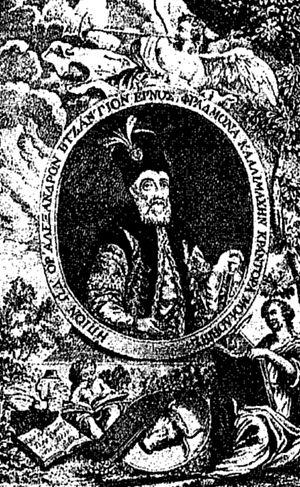
Alexandre Kallimachis, en grec Alexandros Kallimahis, en roumain Alexandru Calimachi, né et mort à Constantinople, est un prince phanariote qui, après avoir été au service de l’Empire ottoman, est devenu Hospodar de Moldavie de 1795 au 8 mars 1799. La monarchie était élective dans les principautés roumaines de Moldavie et de Valachie. Le souverain était élu par les boyards, puis agréé par les Ottomans : pour être nommé, régner et se maintenir, il s'appuyait sur les partis de boyards et fréquemment sur les puissances voisines, habsbourgeoise, russe et surtout turque, car jusqu'en 1859 les deux principautés étaient vassales et tributaires de la « Sublime Porte ».